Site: saxony
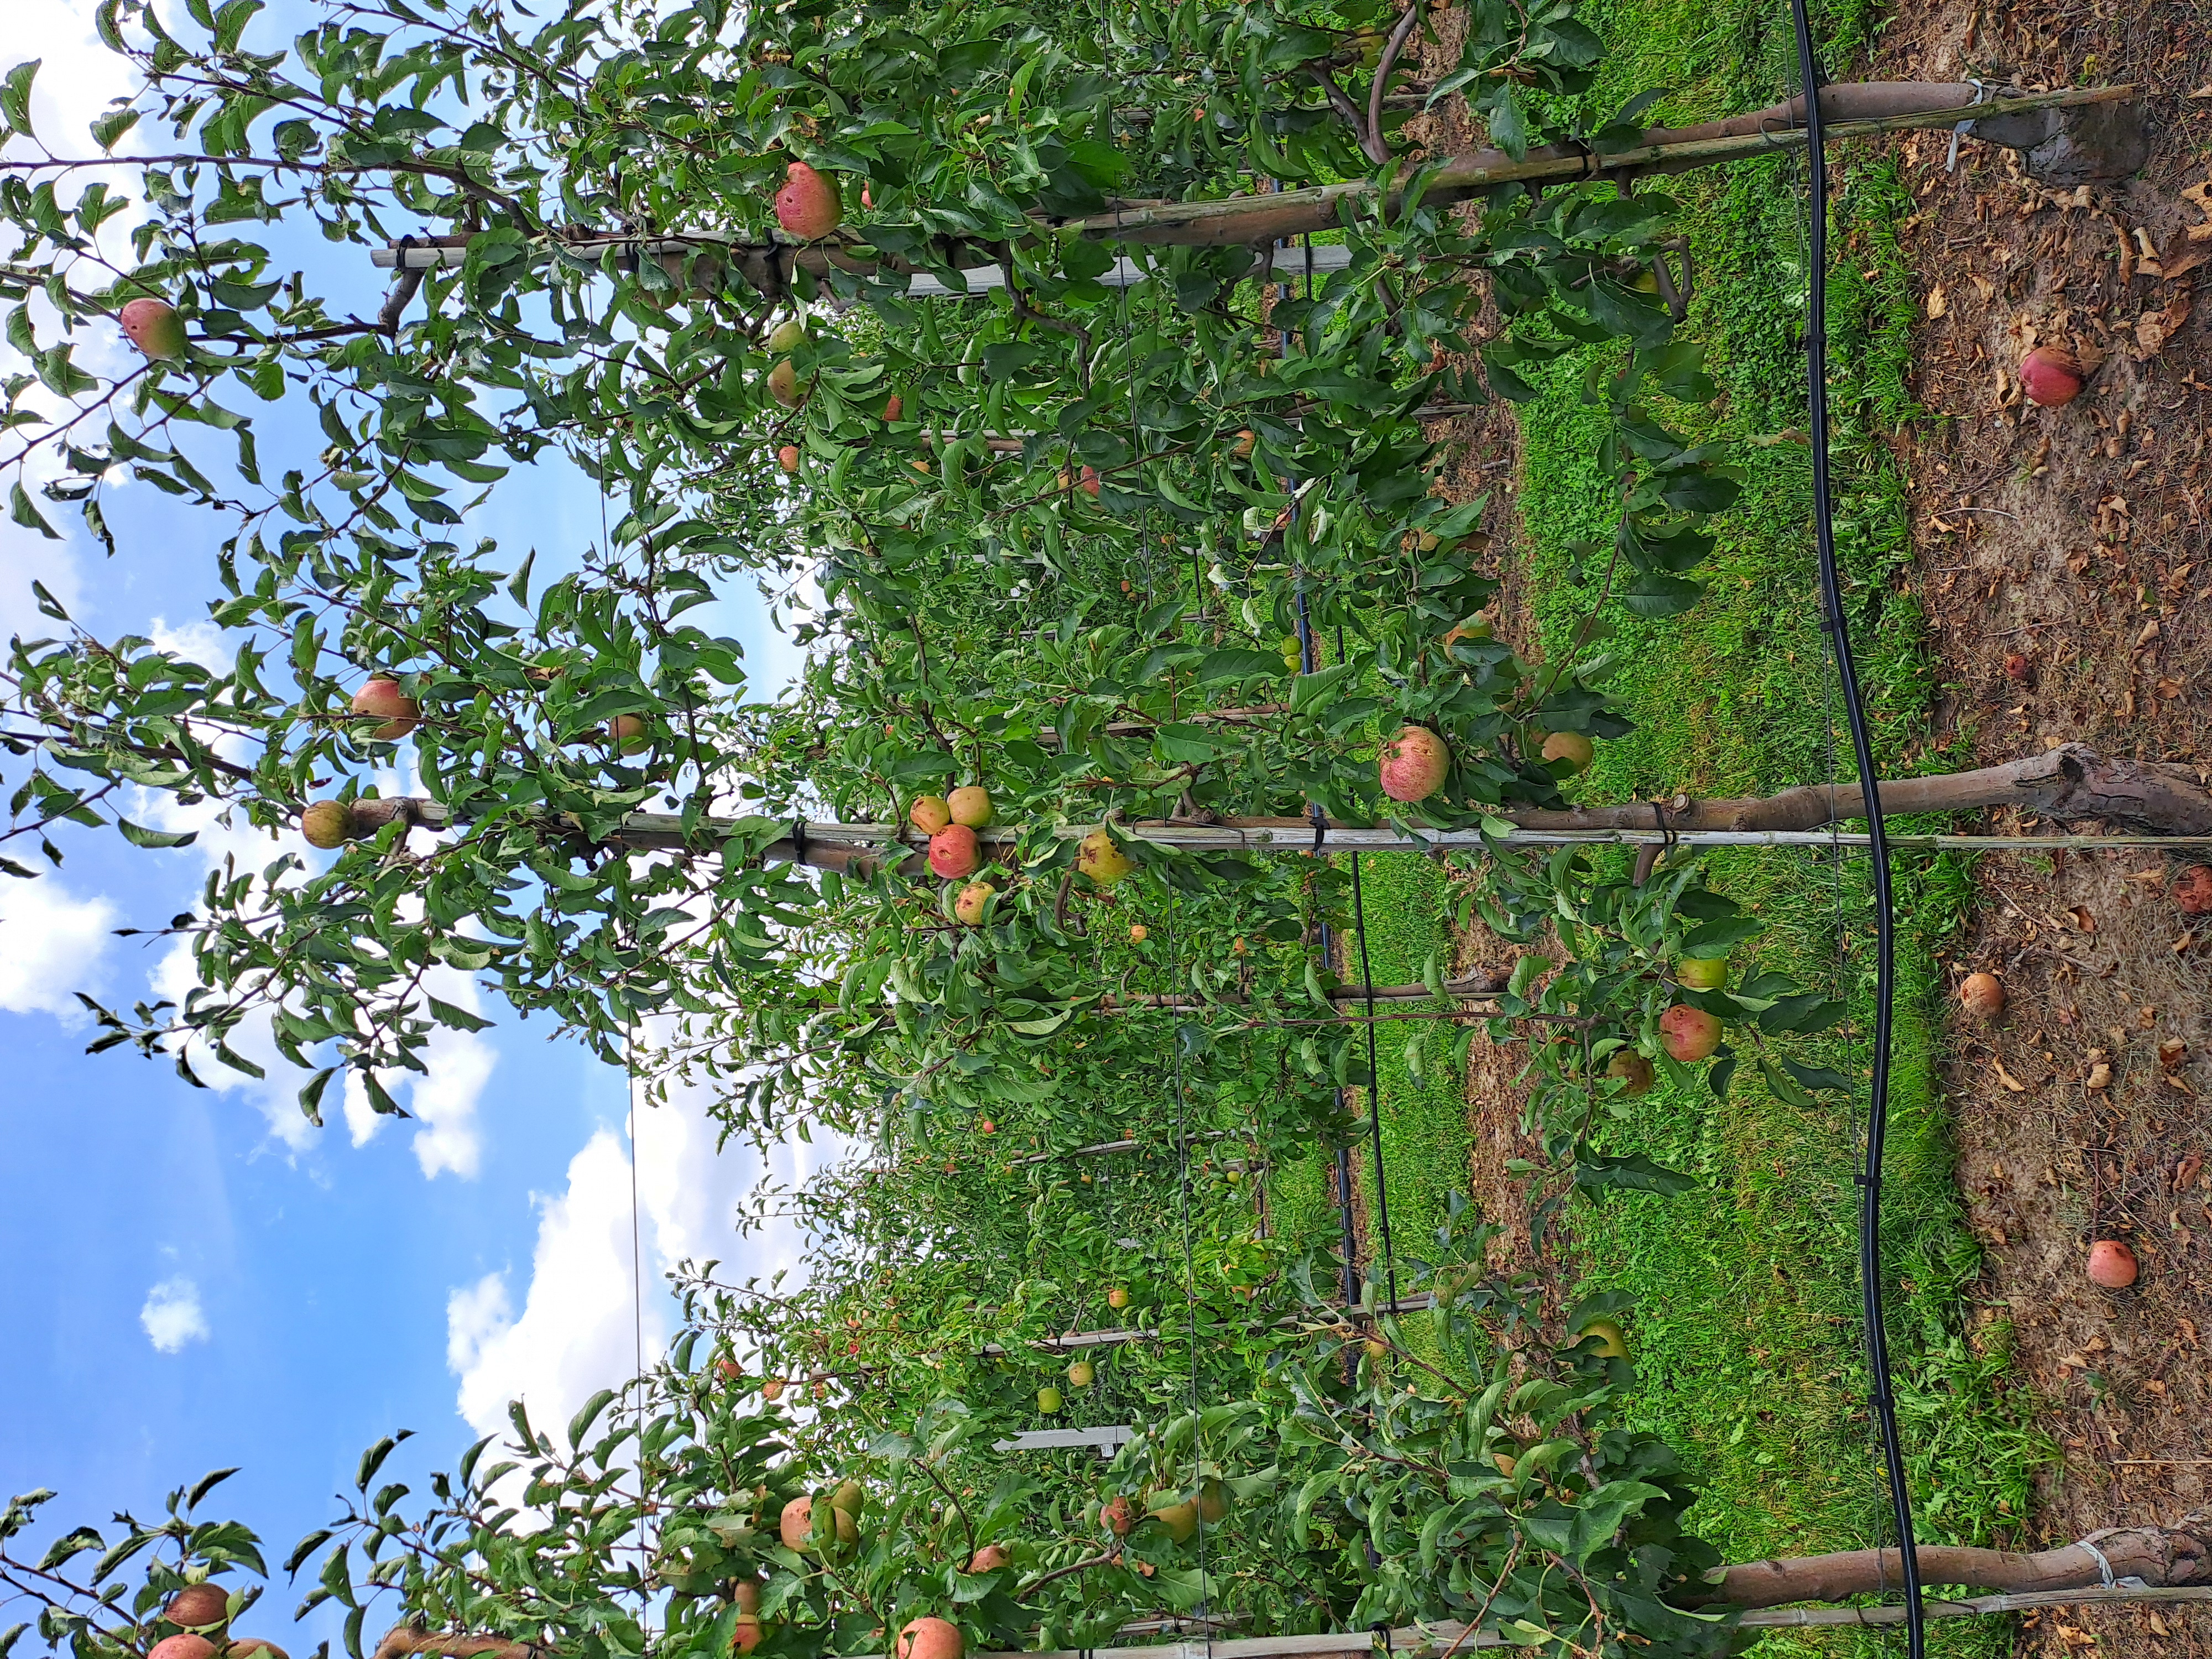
Growth stage (BBCH 85): Maturity of fruit and seed